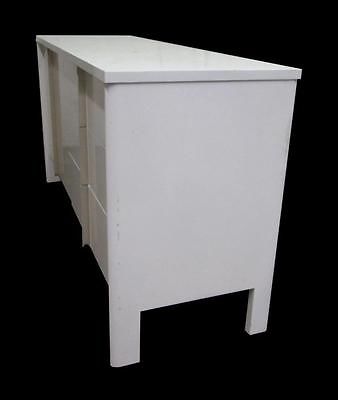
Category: cabinet